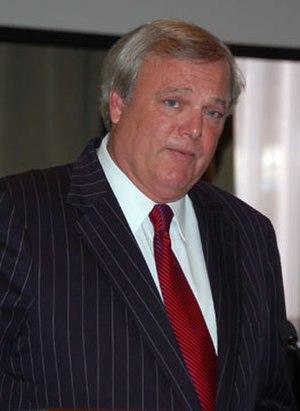
James Elisha Folsom, Jr., né le 14 mai 1949, est un homme politique démocrate américain. Il est gouverneur de l'Alabama entre 1993 et 1995.